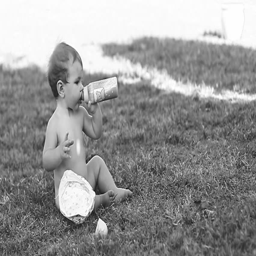
child sitting on the lawn and drinking milk from a bottle .